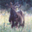
Label: deer